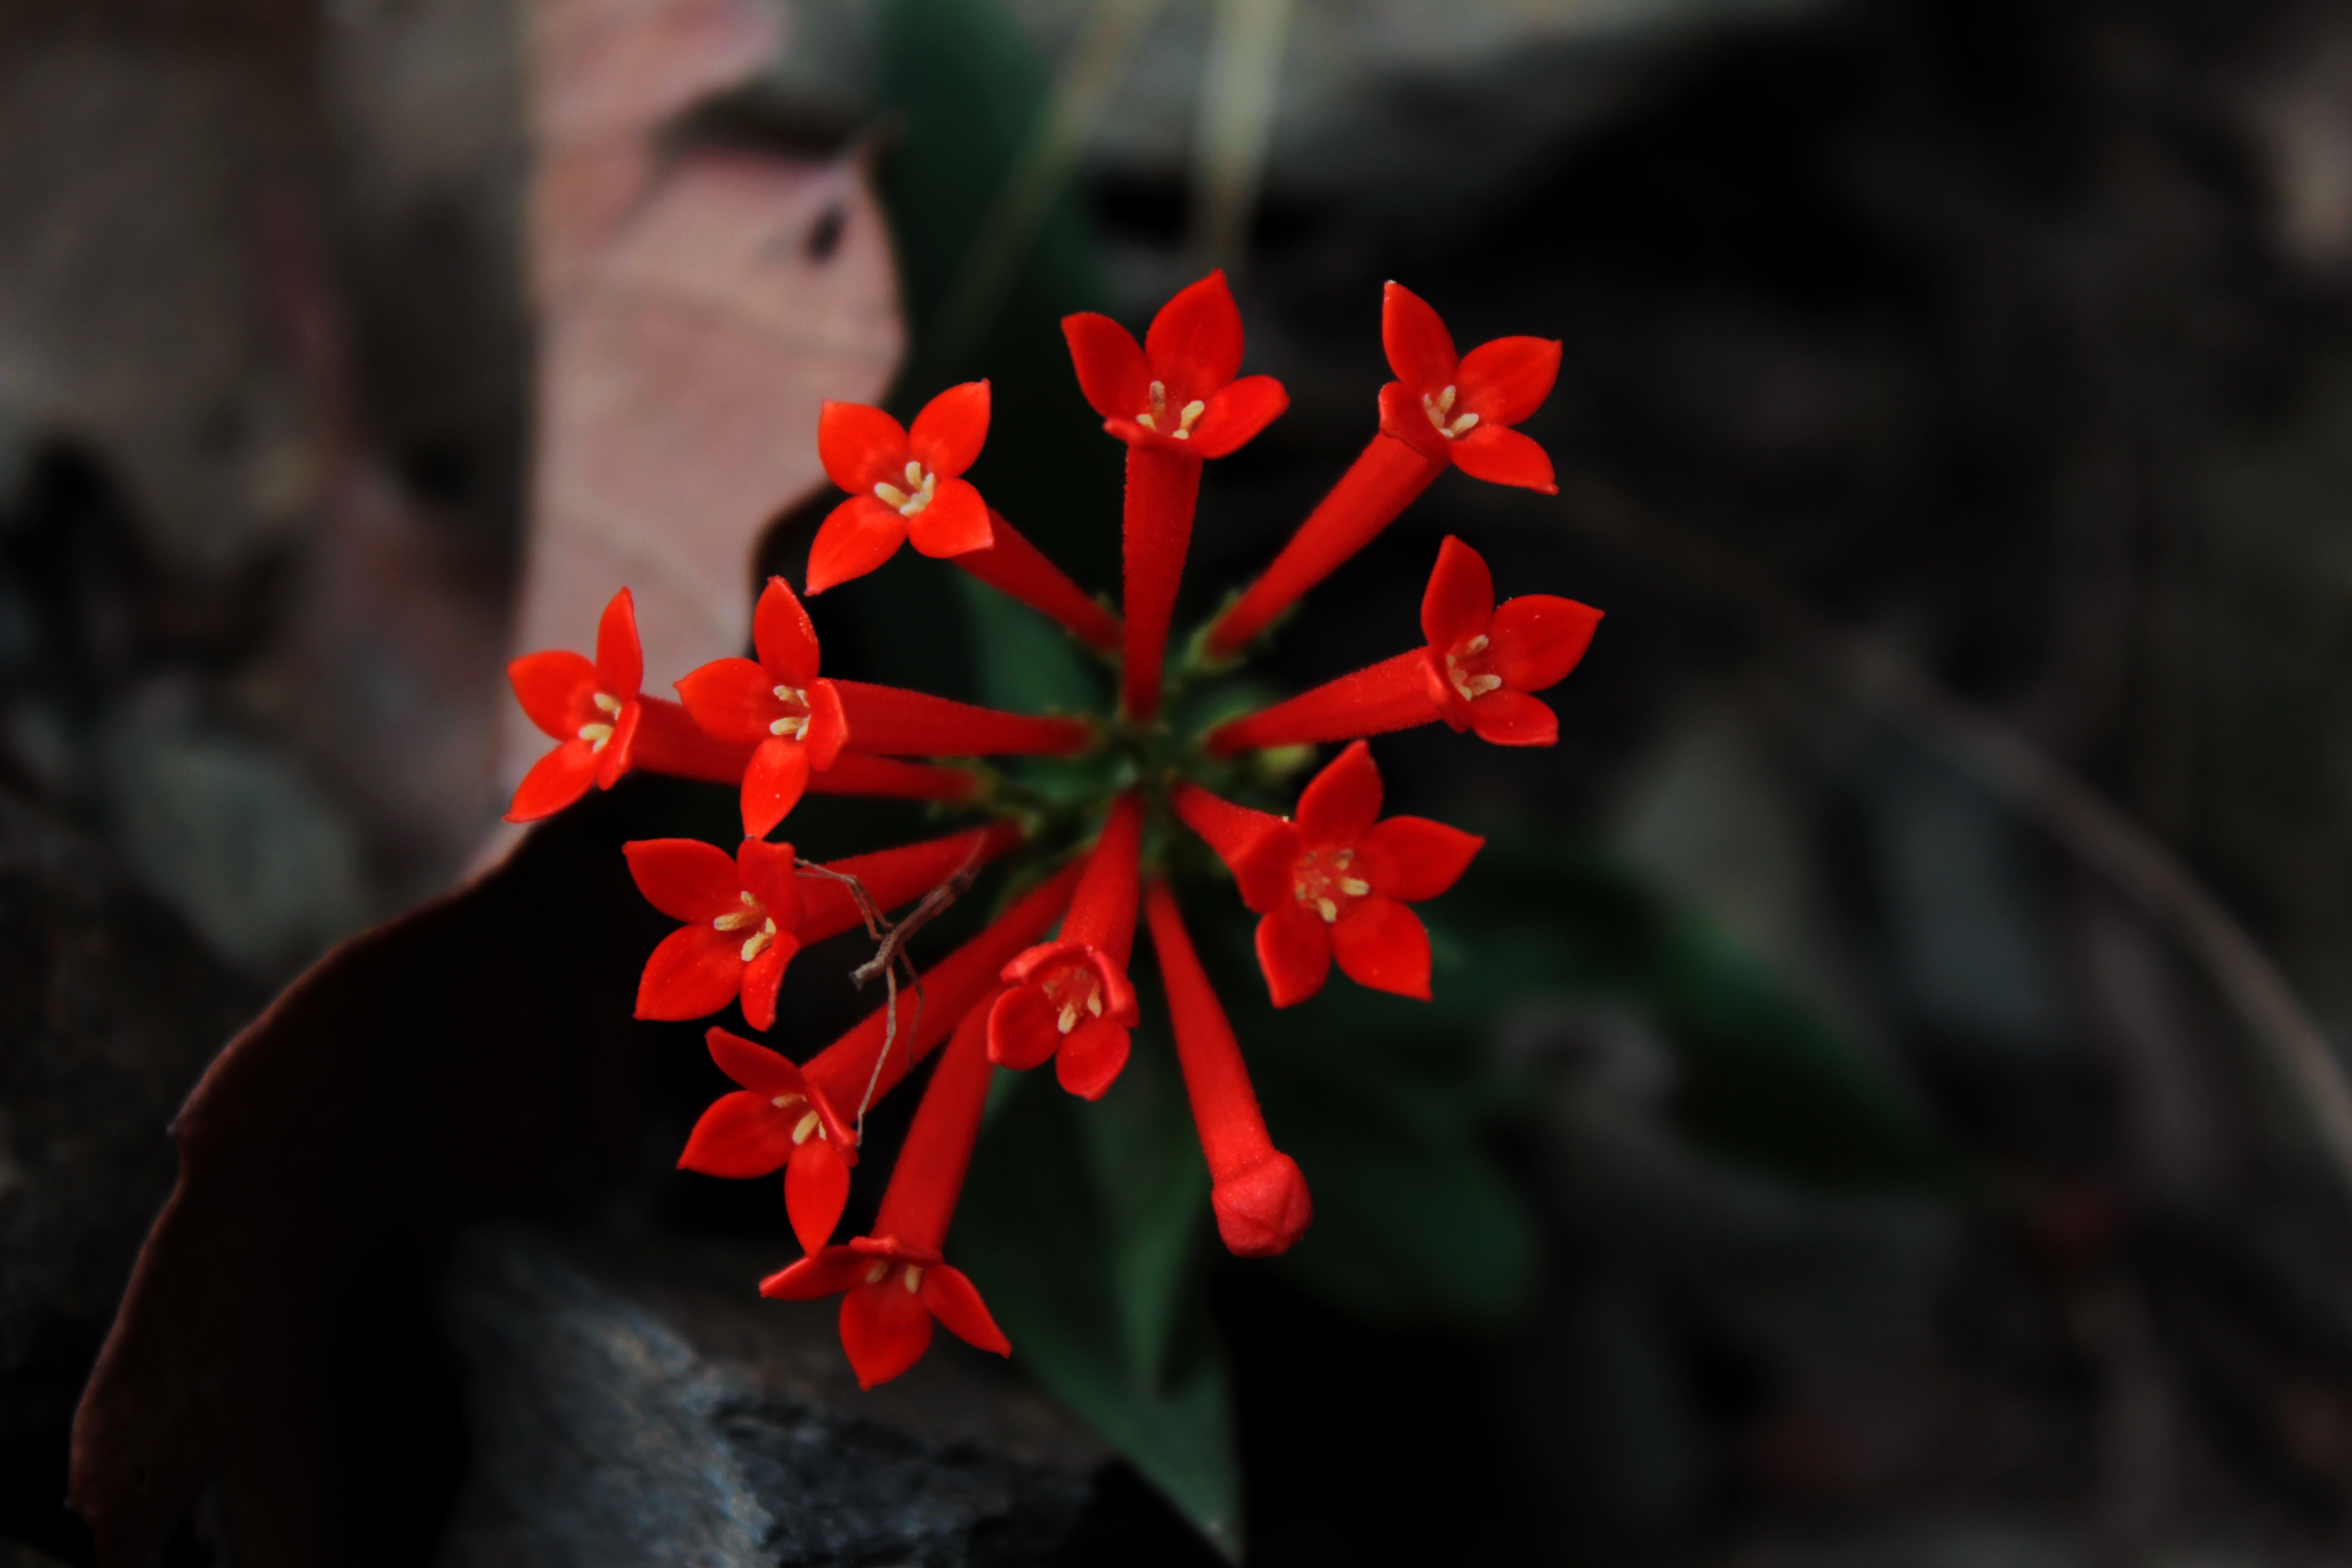
nature, plant, leaf, flower, red, autumn, botany, flora, wildflower, close up, shrub, macro photography, flowering plant, plant stem, land plant